Philadelphia Phillies all-time roster (B)

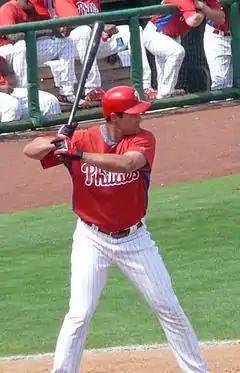
A man in a red baseball jersey and white pinstriped baseball pants holding a black baseball bat over his right shoulder

The Philadelphia Phillies are a Major League Baseball team based in Philadelphia, Pennsylvania. They are a member of the Eastern Division of Major League Baseball's National League. The team has played officially under two names since beginning play in 1883: the current moniker, as well as the "Quakers", which was used in conjunction with "Phillies" during the team's early history. The team was also known unofficially as the "Blue Jays" during the World War II era. Since the franchise's inception, players have made an appearance in a competitive game for the team, whether as an offensive player (batting and baserunning) or a defensive player (fielding, pitching, or both).